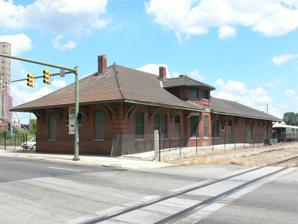
Building: Hull Street Station
Country: United States of America
Year built: 1901
Railroad station in Richmond, Virginia, US Richmond Railroad Museum General information Location 102 Hull Street, Richmond, Virginia , United States Other information Website http://www.odcnrhs.org/ Preceding station Southern Railway Following station Granite toward Danville Danville – Richmond Terminus Richmond–Main Street Until 1920s Terminus Terminus Richmond – West Point 1920s–1940s Richmond–14th Street toward West Point Hull Street Station U.S. Historic district Contributing property Coordinates 37°31′35″N 77°26′13″W / 37.52639°N 77.43694°W / 37.52639; -77.43694 Built 1901 Part of Manchester Industrial Historic District ( ID00000886 ) Designated CP August 2, 2000 Hull Street Station was a railroad station in the city of Richmond, Virginia .  It was built by the Southern Railway to replace Mill Street Station across the river in Richmond. The station, which had been closed, was damaged in several floods of the James River before Richmond's flood wall was completed in 1995. Since 2011, it has been the site of the Richmond Railroad Museum. Richmond Railroad Museum The station is owned by the Old Dominion Chapter of the National Railway Historical Society (NRHS) which operates the Richmond Railroad Museum at the site. See also Broad Street Station (Richmond) Main Street Station (Richmond) Transportation in Richmond, Virginia References